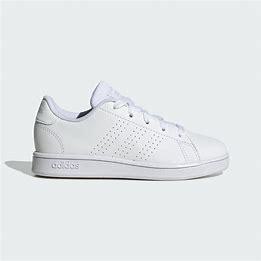
Brand: Adidas
Model: Advantage